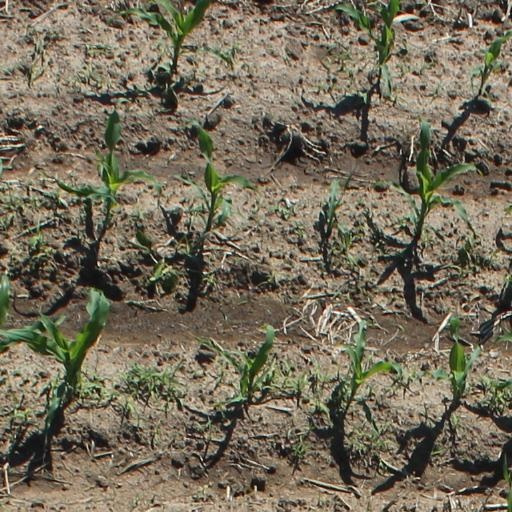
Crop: maize; corn